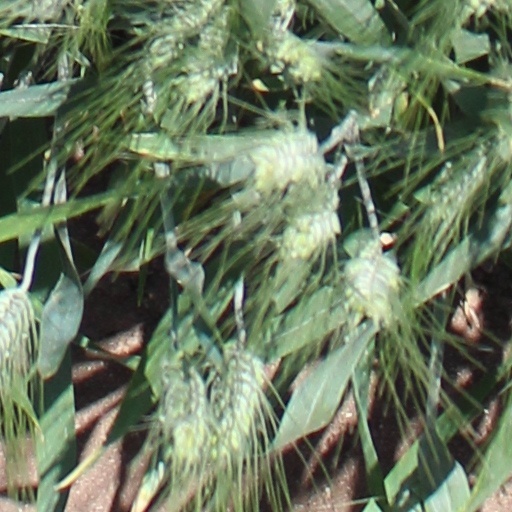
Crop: wheat